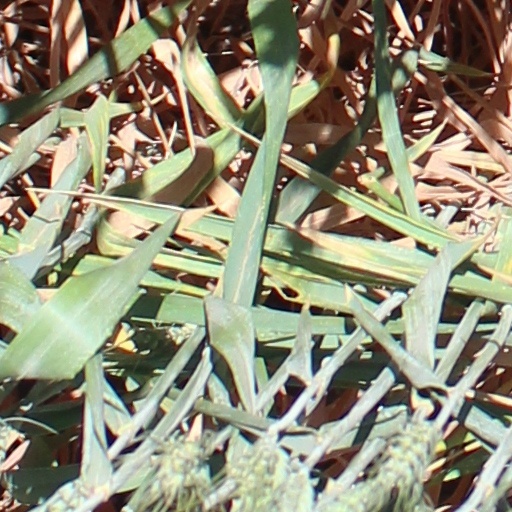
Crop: wheat